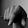
ASL letter: Q